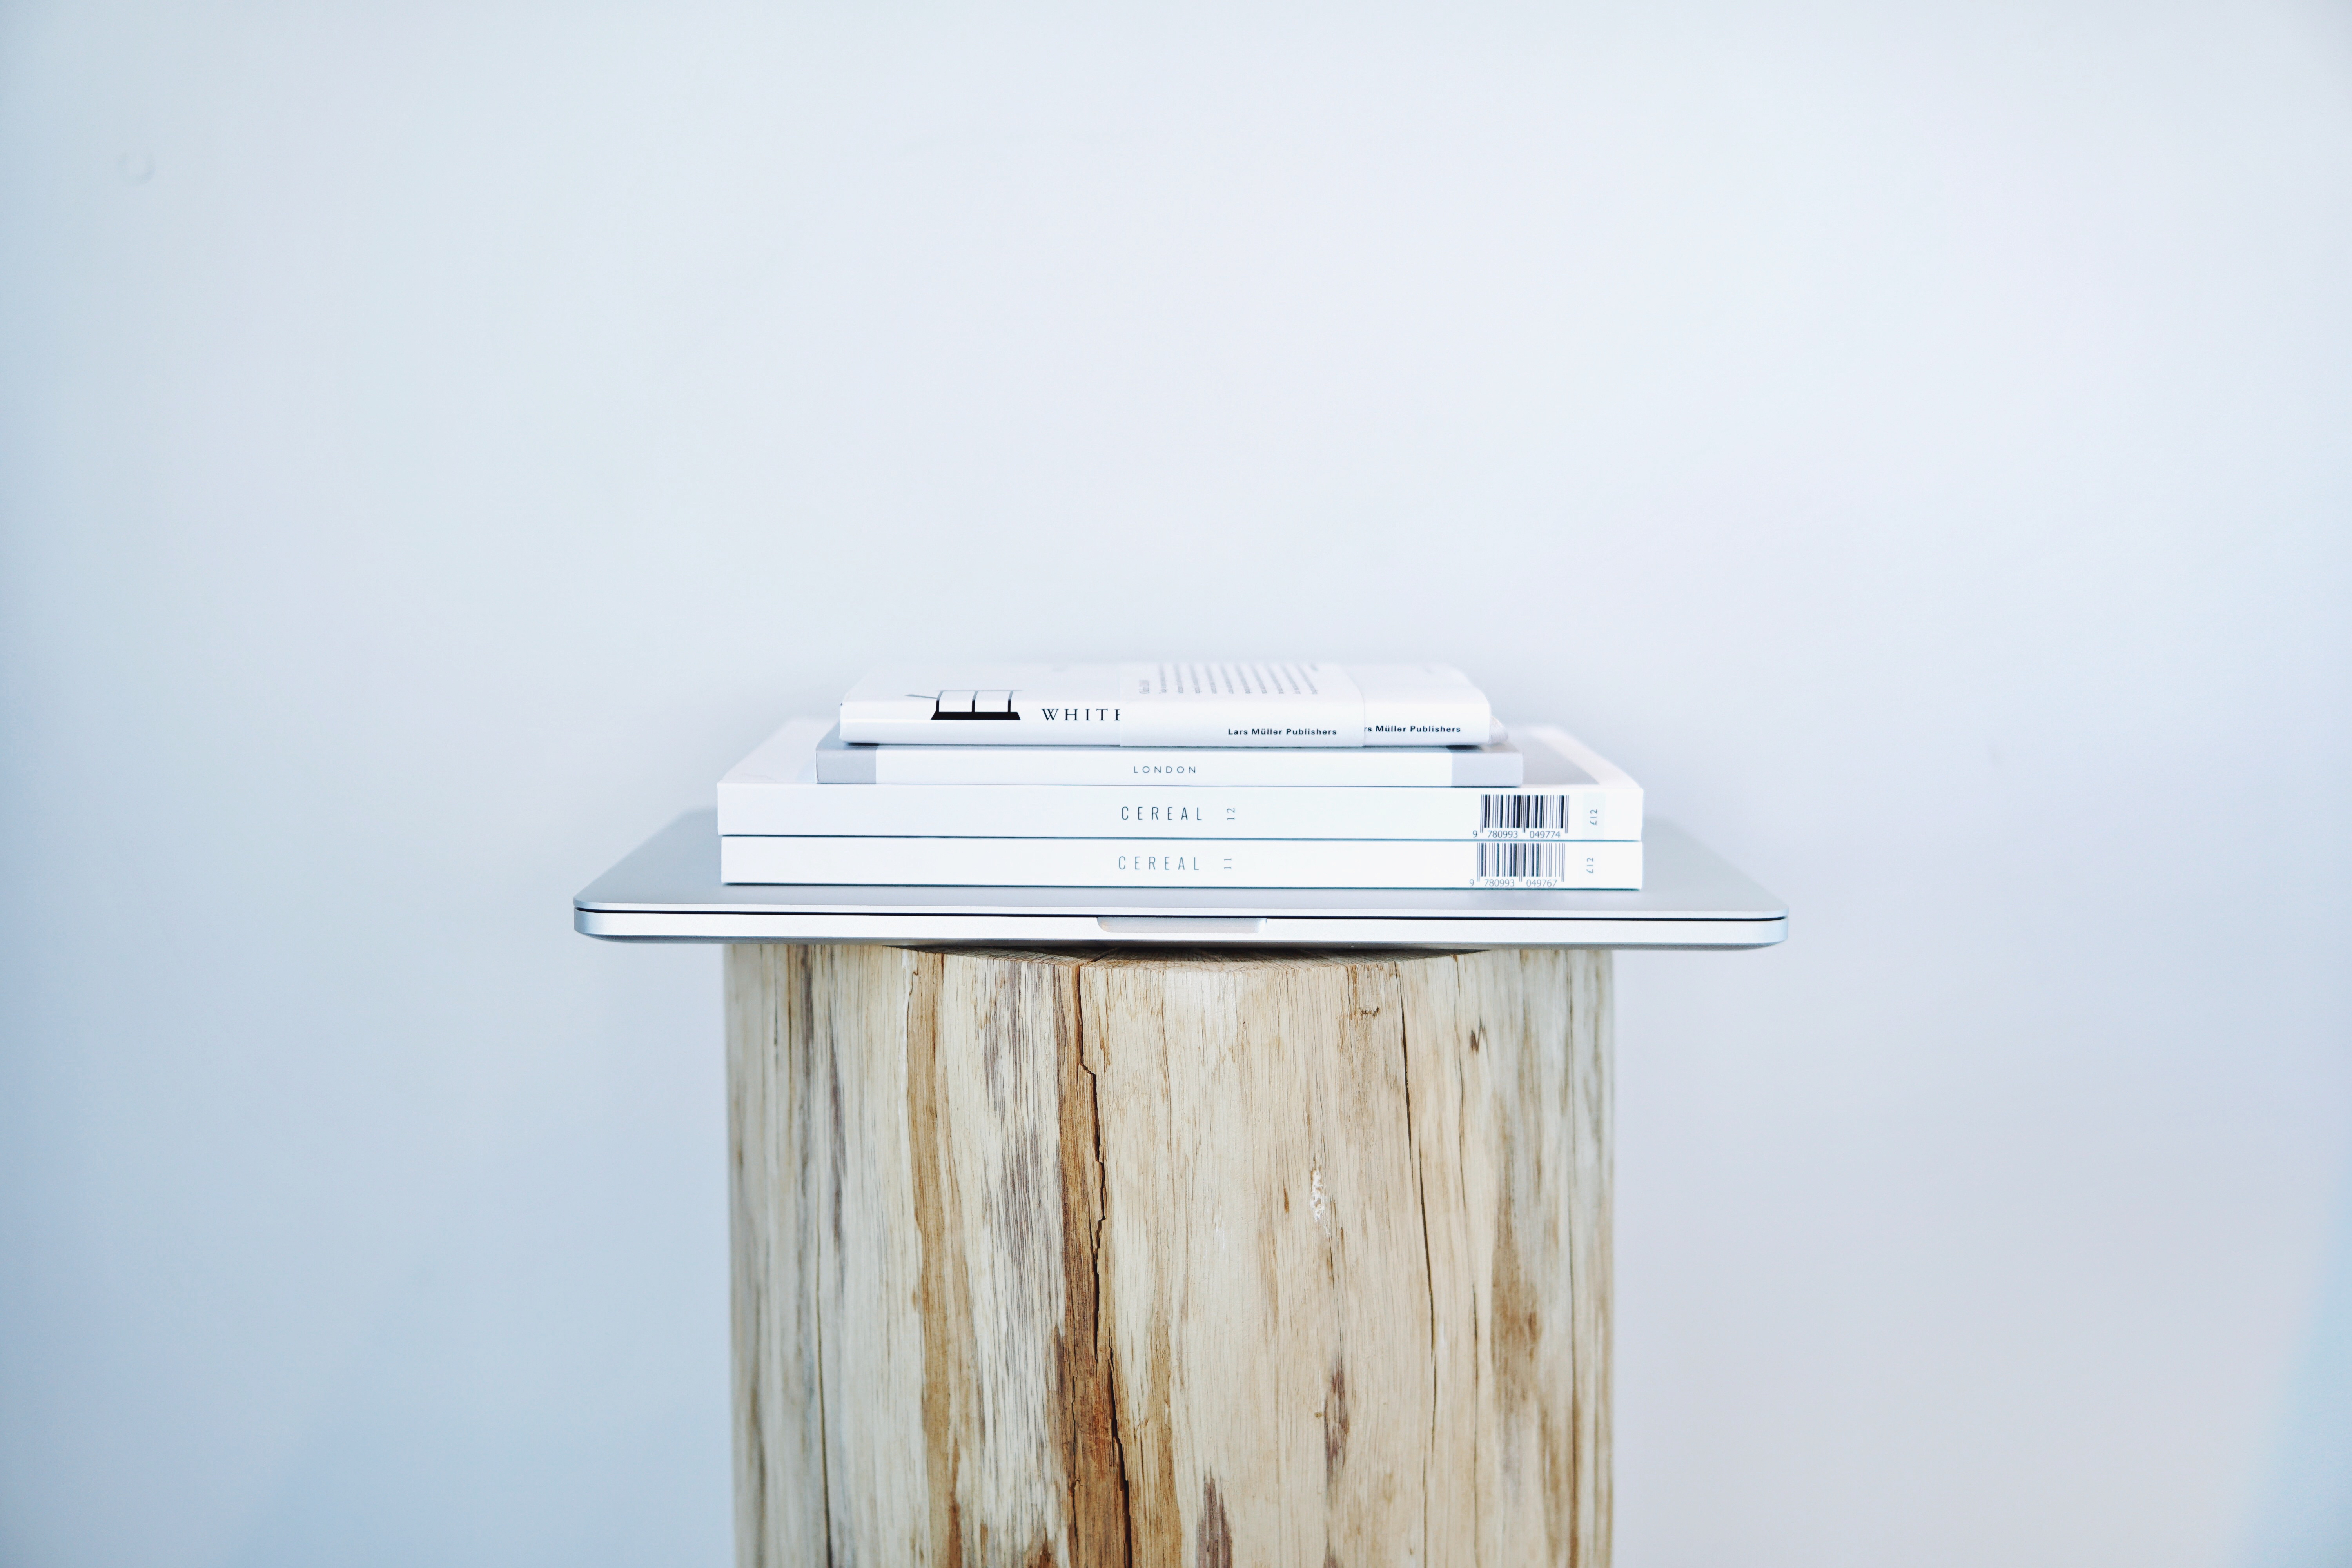
table, wood, white, pile, log, magazine, shelf, lamp, stack, furniture, lighting, product, books